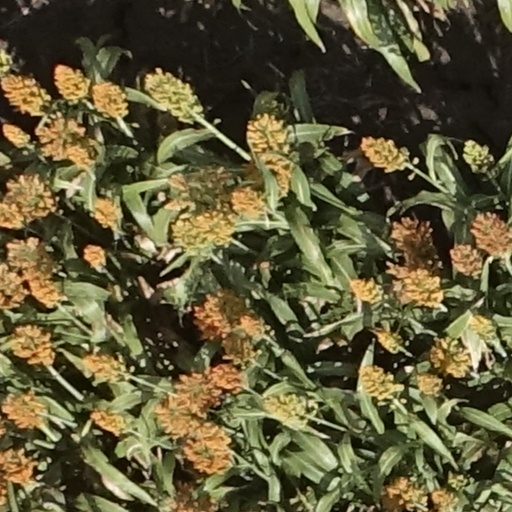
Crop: sorghum